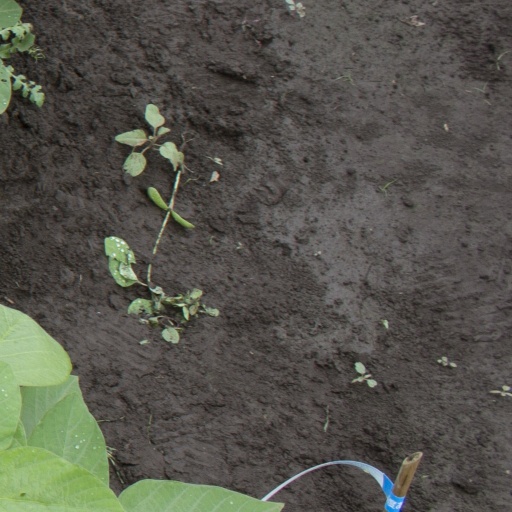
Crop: soybean